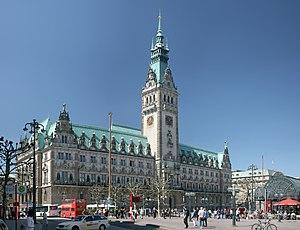
Ratusz est un bâtiment administratif historique dans les pays ayant adopté les droits de Magdebourg tels que le Saint-Empire romain germanique, le Commonwealth polonais-lituanien et d'autres. Il se distinguait par un clocher. Contrairement à un hôtel de ville ordinaire qui peut ou non avoir des compositions architecturales spécifiques, Ratusz constitua toujours en un bâtiment avec une tour.